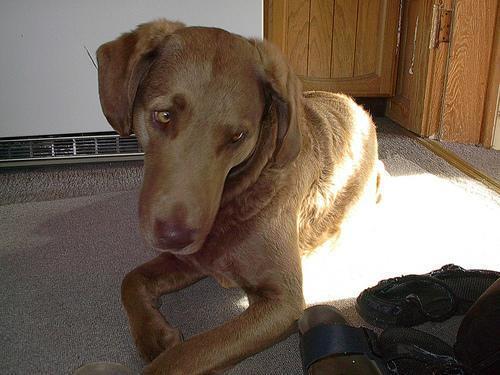
Chesapeake_Bay_retriever